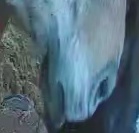
Face region: mouth_nostrils (mouth_chin_nostrils_and_profile)
Pain indicator: obviously_present